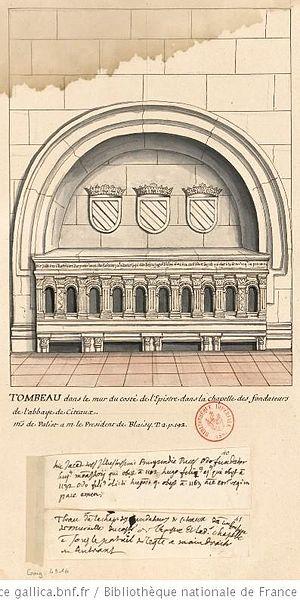
reproduction faite pour Gaignières, tombeau de Eudes, eudes II et III ducs de Bourgogne.
Eudes II, né en 1118, mort le 27 juin 1162, duc de Bourgogne de 1143 à 1162, fils de Hugues II le Pacifique, duc de Bourgogne, et de Mathilde de Turenne.
Eudes Iᵉʳ de Bourgogne dit Borel, né vers 1060, mort le 23 mars 1103, fils d'Henri de Bourgogne et de Sybille de Barcelone, il était prince de sang royal français.